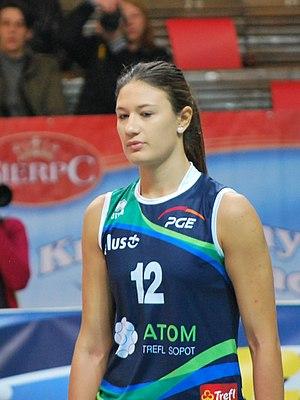
Neriman Özsoy est une joueuse de volley-ball turque née le 13 juillet 1988 à Razgrad. Elle mesure 1,88 m et joue au poste de réceptionneuse-attaquante. Elle totalise 39 sélections en équipe de Turquie.